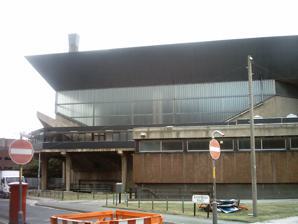
Building: Leeds International Pool
Country: United Kingdom
Year built: 1967
Eastern frontage of the Leeds International Pool The Leeds International Pool often referred to as the Leeds International Baths , was a swimming facility in Leeds city centre , West Yorkshire , England .  The pool was situated at the lower end of Westgate and was notable for its brutalist architecture .  The pool was constructed in the 1960s and designed by architect John Poulson . The facility closed in October 2007 and was jointly replaced by the Aquatics Centre at the John Charles Centre for Sport (former South Leeds Stadium) in the south of the city and partly by 'The Edge' sports centre at the University of Leeds which has periods open to non-university members.  The building stood unused until late 2009, when demolition commenced. In the interim it was subject to vandalism. Controversy Poulson's Leeds International Swimming Pool, opened in 1966 The Fitness Clinic at Leeds International Pool The building was controversial from its opening in 1967.  Although in the first six months of opening, the facilities were used by over 220,000 people (then, nearly half the population of Leeds), the building spent many of its early days closed for repairs and alterations.  The architect John Poulson was convicted in 1974 of fraud in connection with the awarding of building contracts.  Other buildings designed by Poulson include the now redeveloped Cannon Street Station in London . Future After the closure of the building, its demolition at one stage seemed unlikely after plans to build the skyscraper The Spiracle were cancelled.  The building would have been difficult to convert for other uses, and the likelihood of a private company wanting to run the outdated swimming pool was unlikely, especially as Leeds by then had facilities at the John Charles Centre for Sport .  However the building itself was popular, particularly with admirers of brutalism and twentieth century architecture such as the 20th Century Society . Replacement facilities The western side of the buildings in 2008, as seen from the Leeds Inner Ring Road ( A58(M) ), showing the  vandalism Main article: John Charles Centre for Sport The replacement facilities at the John Charles Centre for Sport offer a larger diving pool with a movable floor for adjusting the depth, an olympic sized pool with three booms for easy division and larger spectator areas.  The new facilities adjoin an athletics and rugby league stadium, used by Hunslet Hawks, as well as indoor bowling facilities and tennis courts. The new facilities also offer ample free parking.  They are however less accessible for people living in the North of Leeds and other towns within the City of Leeds such as Otley and Wetherby .  The John Charles Centre for Sport, is bordered by Beeston , Hunslet and Middleton and is accessible from the M1 , M62 and M621 . Demolition The interior of the buildings during demolition in October 2009 Panorama of demolition Demolition began in the autumn of 2009. The walls to the western face of the centre were removed first, followed by the walls to the eastern side, leaving only the roof standing upon its support columns, and internal structure. These remains were subsequently demolished. Following demolition the site has not been redeveloped and since 2010 has been operated as two surface car parks by Leeds City Council. See also John Charles Centre for Sport Leeds City Council John Poulson Sport in Leeds Architecture of Leeds Brutalism References Wikimedia Commons has media related to Leeds International Pool .